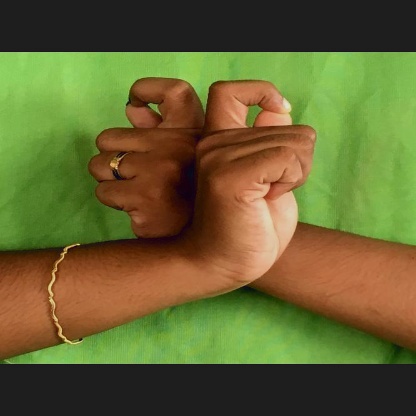
Mudra: Berunda